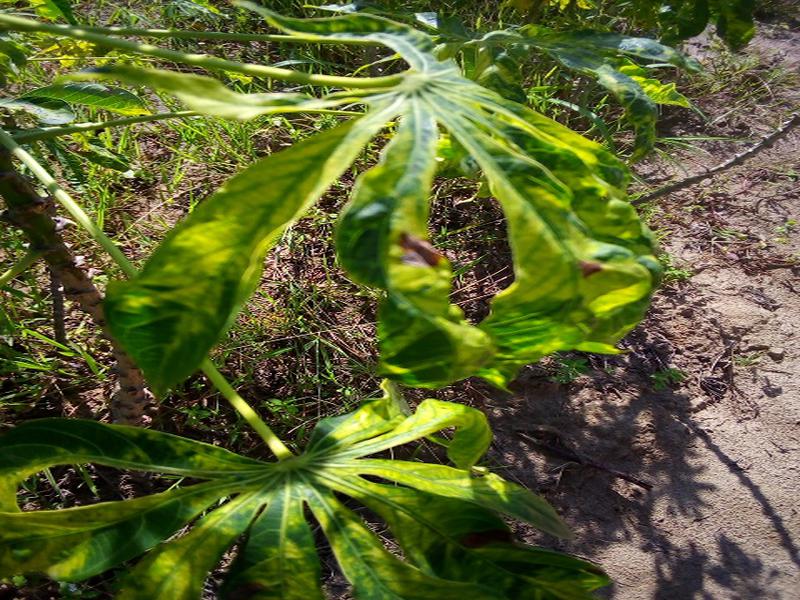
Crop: cassava
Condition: mosaic_disease